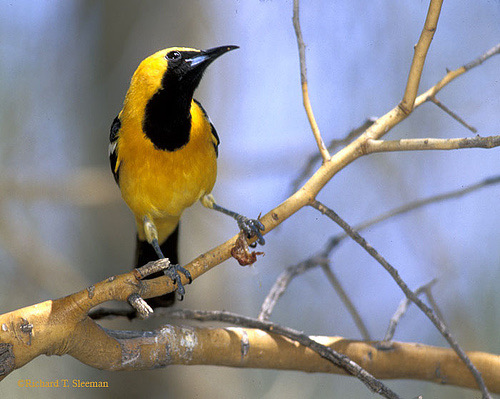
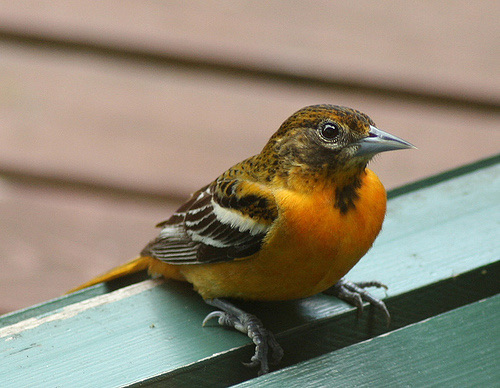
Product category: misc
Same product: yes